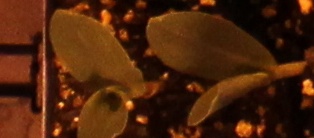
Label: Corn